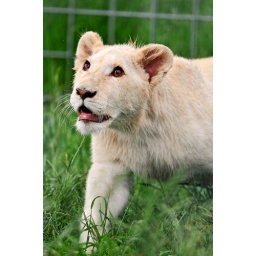
Makumba walking in the grass